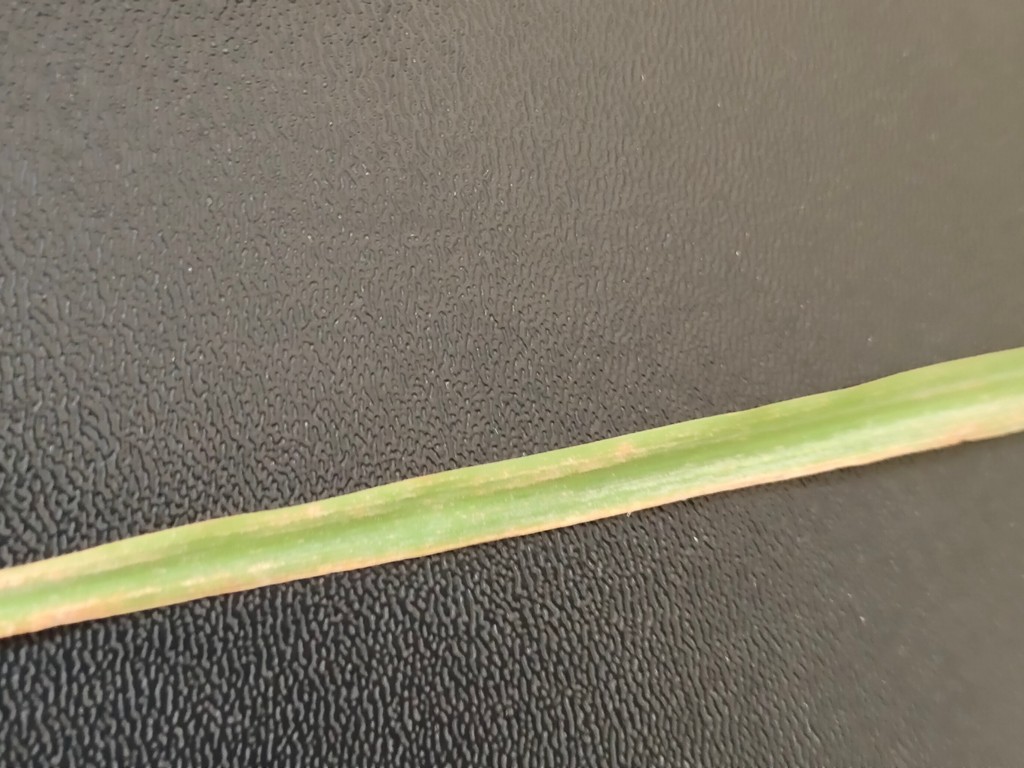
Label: Unhealthy